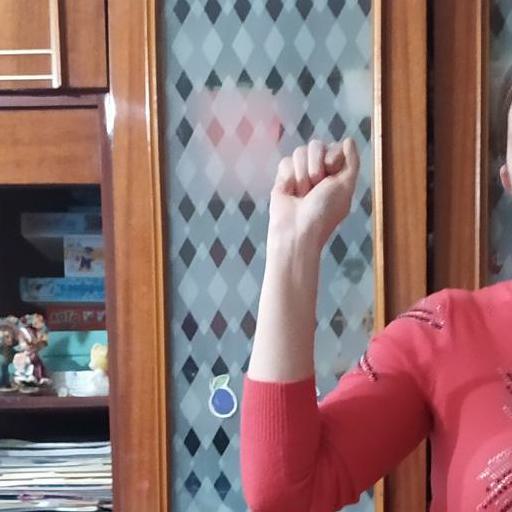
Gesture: fist